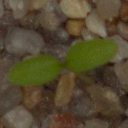
Label: common_chickweed